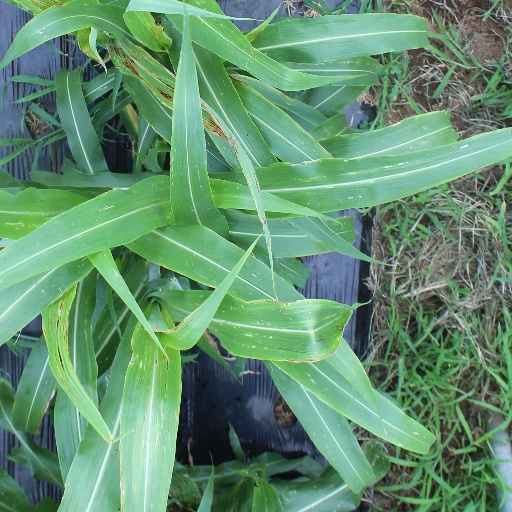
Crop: sorghum